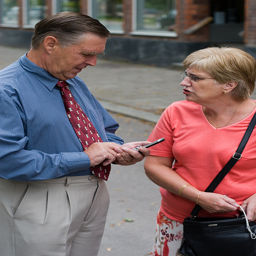
A man standing next to a woman near a street.
A woman talks to a man in a suit while he looks at his cell phone.
A man is assisting a woman in finding information via cell phone.
An older couple talking to one another while the man checks his cell phone.
A woman talking to a man who is looking at his cell phone.